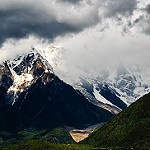
Scene: Outdoor